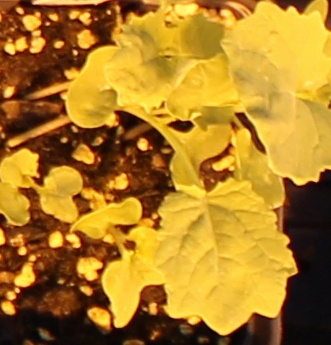
Label: Canola